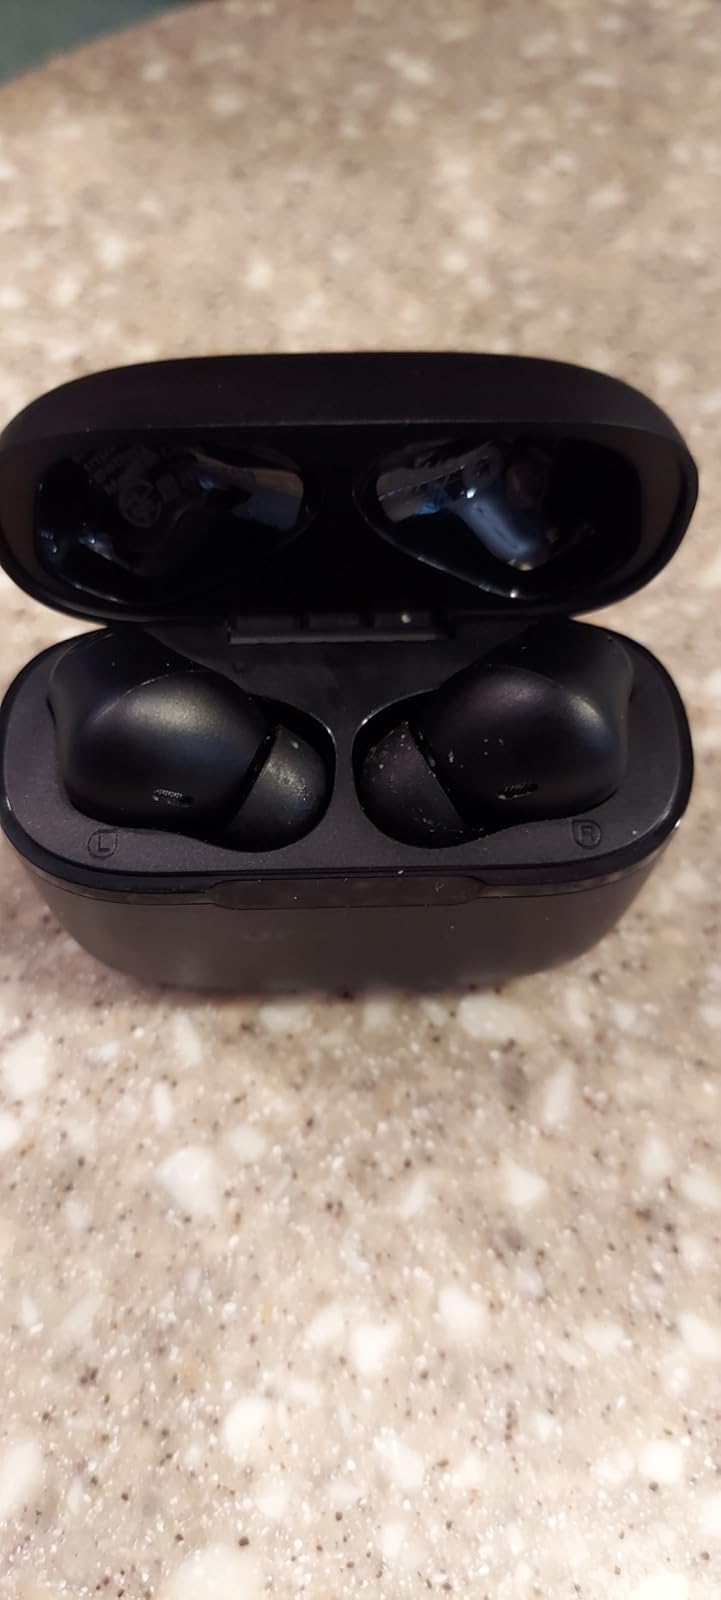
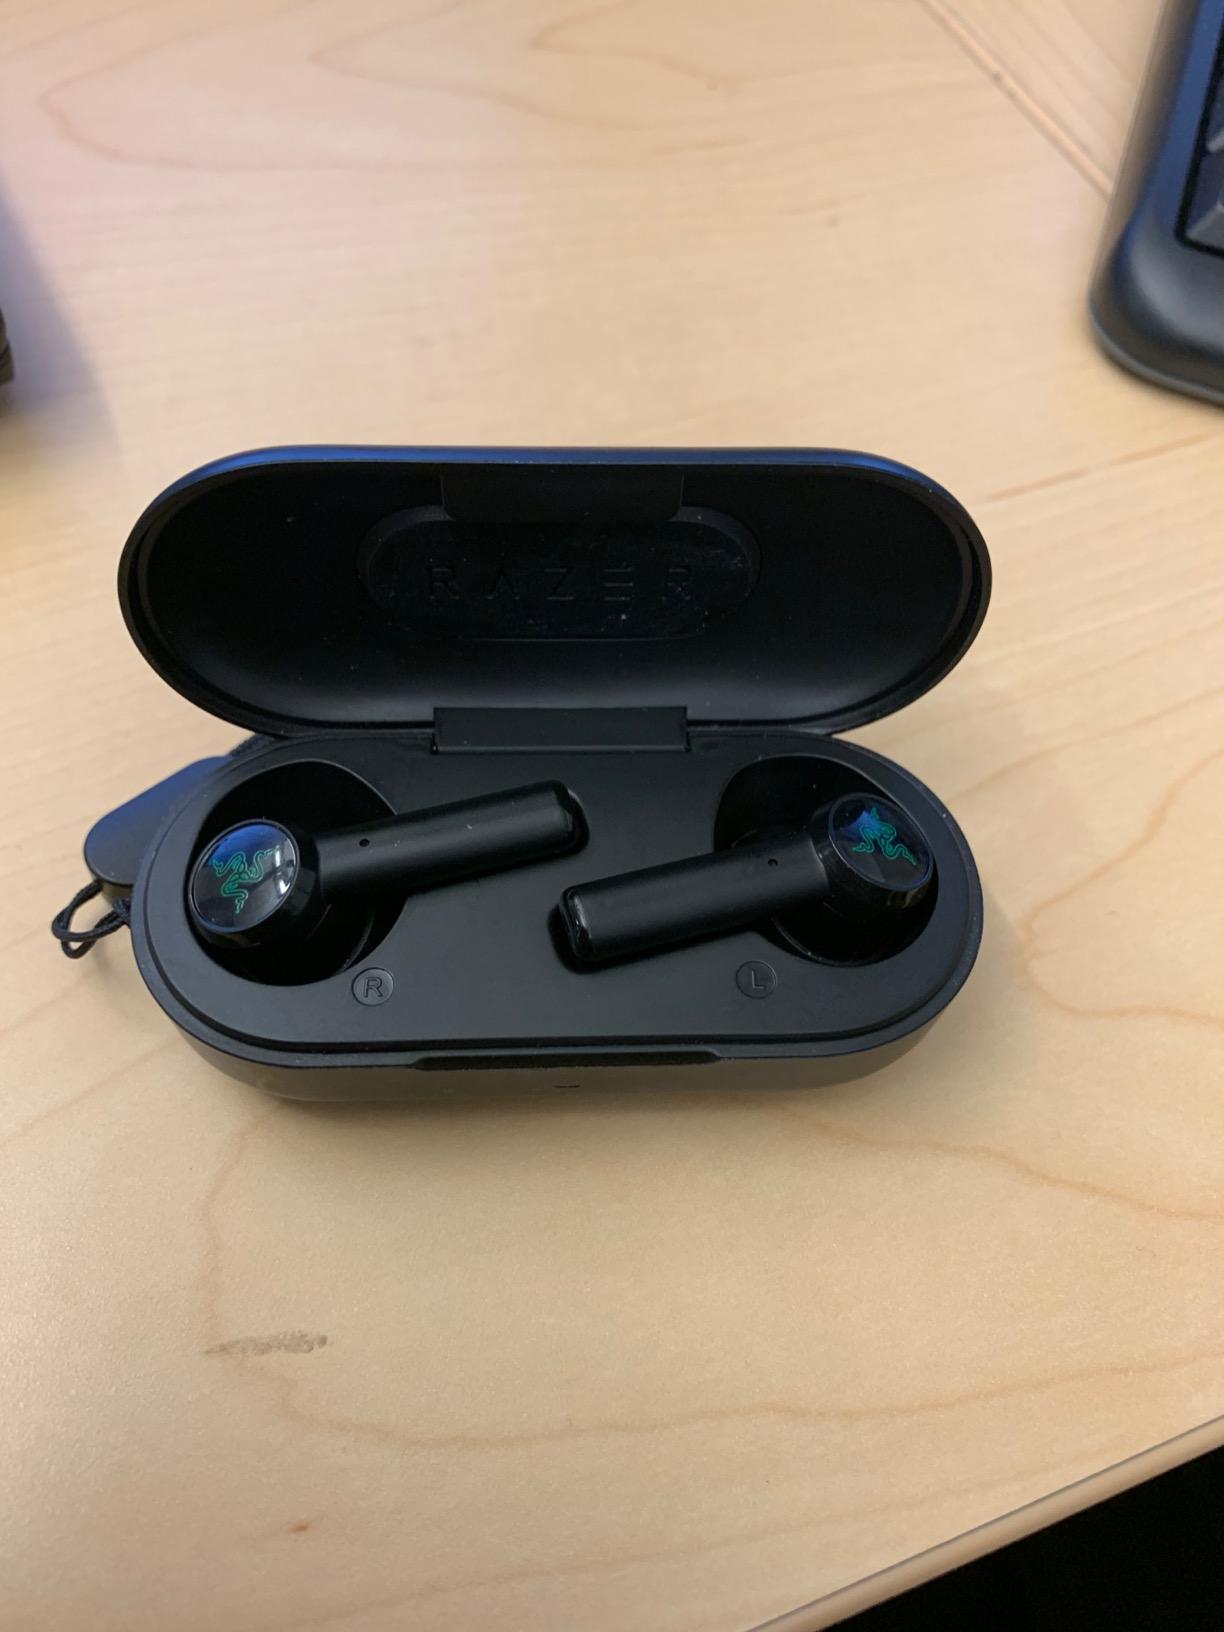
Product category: earbuds
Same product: no